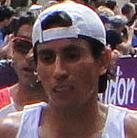
Age: 29